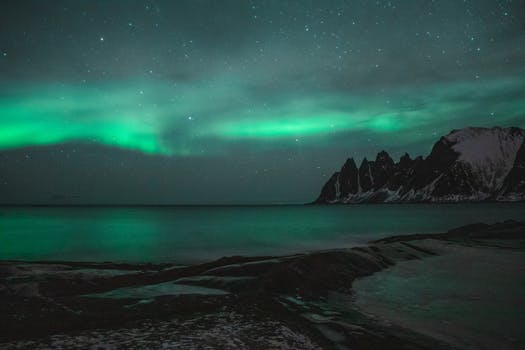
Label: No Watermark